Judi Dench

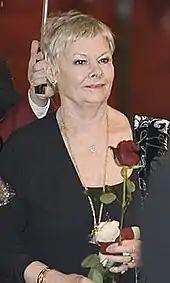
Dench attending the premiere of "Notes on a Scandal" at the 2007 Berlin International Film Festival

Dench appeared opposite Cate Blanchett as a London teacher with a dedicated fondness for vulnerable women in Richard Eyre's 2006 drama film "Notes on a Scandal", an adaption from the 2003 novel of the same name by Zoë Heller. A fan of Heller's book, Dench "was thrilled to be asked to...play that woman, to try to find a humanity in that dreadful person". The specialty film opened to generally positive reviews and commercial success, grossing US$50 million worldwide, exceeding its £15 million budget. In his review for "Chicago Sun-Times", Roger Ebert declared the main actresses "perhaps the most impressive acting duo in any film of 2006. Dench and Blanchett are magnificent." The following year, Dench earned her sixth Academy nomination and went on to win a British Independent Film Award and an Evening Standard Award. Dench, as Miss Matty Jenkyns, co-starred with Eileen Atkins, Michael Gambon, Imelda Staunton, and Francesca Annis in the BBC One five-part series "Cranford". The first season of the series began transmission in November 2007. In the same year Dench narrated "Go Inside to Greet the Light", a film about the spiritual experience of Quaker meetings for worship in James Turrell's Deershelter Skyspace.